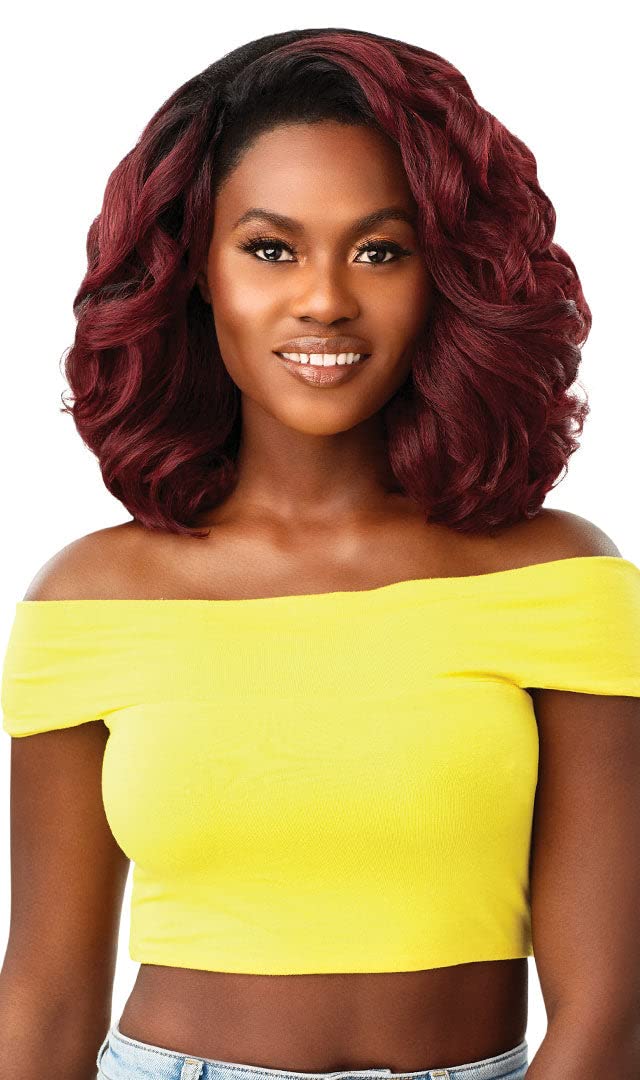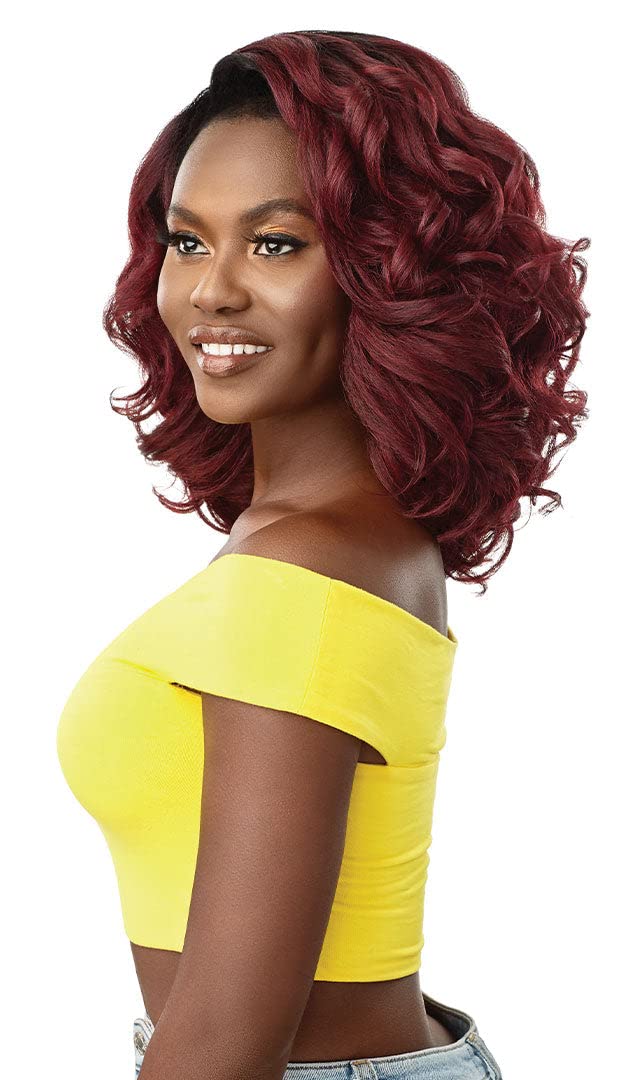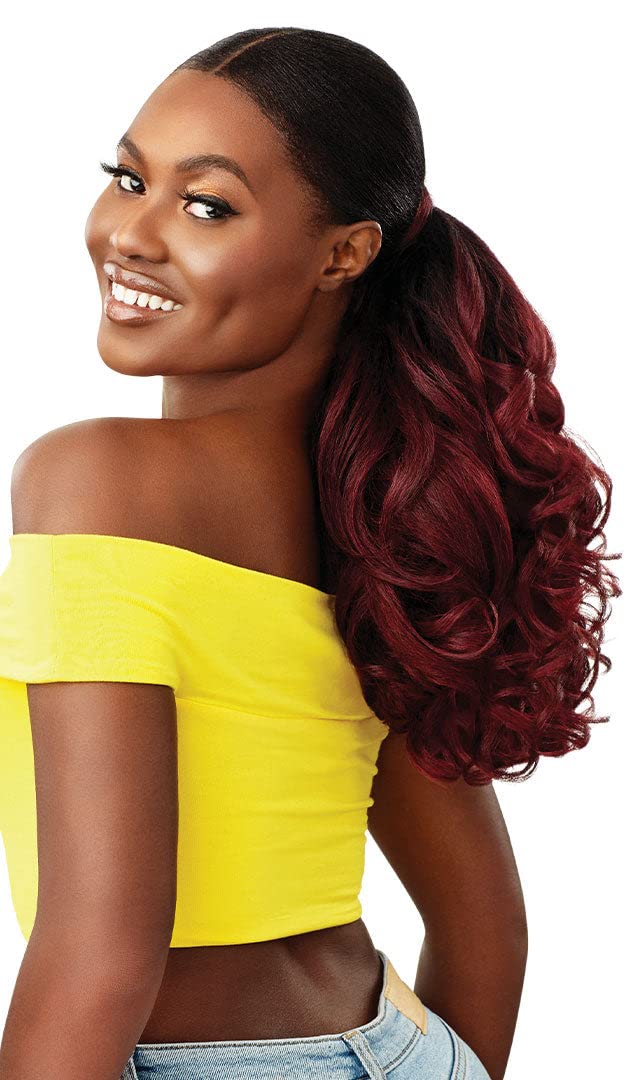
Outre Converti Cap Deluxe Cap Lays Flat Heat Resistant Fiber High Tex LADY LIONESS (DRRDVV)
Category: All Beauty
Outre Wig Converti-Cap Lady Lioness Color Shown: DRRDVV, DXHSLBRN, 1B "Colors of image and actual product may slightly vary based on screen resolution." What’s a Converti-Cap Wig? The Converti-Cap Wig is a fresh new twist on wigs. We’ve re-thought the traditional wig and then transformed it. With a new cap construction, this unit can be comfortably placed anywhere, unlicking limitless styling options and revealing your own natural hairline for a truly realistic look. Key Features Limitless styling possibilities Limitless styling possibilities Reveal your own hairline for a Realistic look Reveal your own hairline for a Realistic look Breathable And Flexible Cap That Lays Flat Breathable And Flexible Cap That Lays Flat Adjustable Drawstring for a Custom Fit Adjustable Drawstring for a Custom Fit Premium Synthetic Fibers Styling Tip: Limitless Looks There are several ways to create new looks with Outre Converti-Cap Wig. Outre Converti-Cap Wig was designed for you to make it yours! THE LEAVE-OUT LOOK Premium Synthetic Fibers Styling Tip: Limitless Looks There are several ways to create new looks with Outre Converti-Cap Wig. Outre Converti-Cap Wig was designed for you to make it yours! THE LEAVE-OUT LOOK Select your leave out area Select your leave out area Place Converti-Cap just behind your leave out, then blend with your hair Place Converti-Cap just behind your leave out, then blend with your hair And done! You've finished 1 Converti-Cap style out of 1 Million! THE FOOL-FROOF FULL WIG And done! You've finished 1 Converti-Cap style out of 1 Million! THE FOOL-FROOF FULL WIG Cornrow hair under your wig cap. Cornrow hair under your wig cap. Place Converti-Cap at your hairline Place Converti-Cap at your hairline Style and trim as desired. Style and trim as desired. Voila! Style in a snap THE IMPOSSIBLY EASY PONYTAIL Voila! Style in a snap THE IMPOSSIBLY EASY PONYTAIL Gather your hair into a ponytail Gather your hair into a ponytail Place Converti-Capover your ponytail, then make t snug by tugging on the drawstring. Place Converti-Capover your ponytail, then make t snug by tugging on the drawstring. And you're done! Wasn't that easy? And you're done! Wasn't that easy?
Features: Limitless styling possibilities | Reveal your own hairline for a Realistic look | Breathable And Flexible Cap That Lays Flat | Adjustable Drawstring for a Custom Fit | Color Shown: DRRDVV, DXHSLBRN, 1B | "Colors of image and actual product may slightly vary based on screen resolution." | Premium Synthetic Fibers